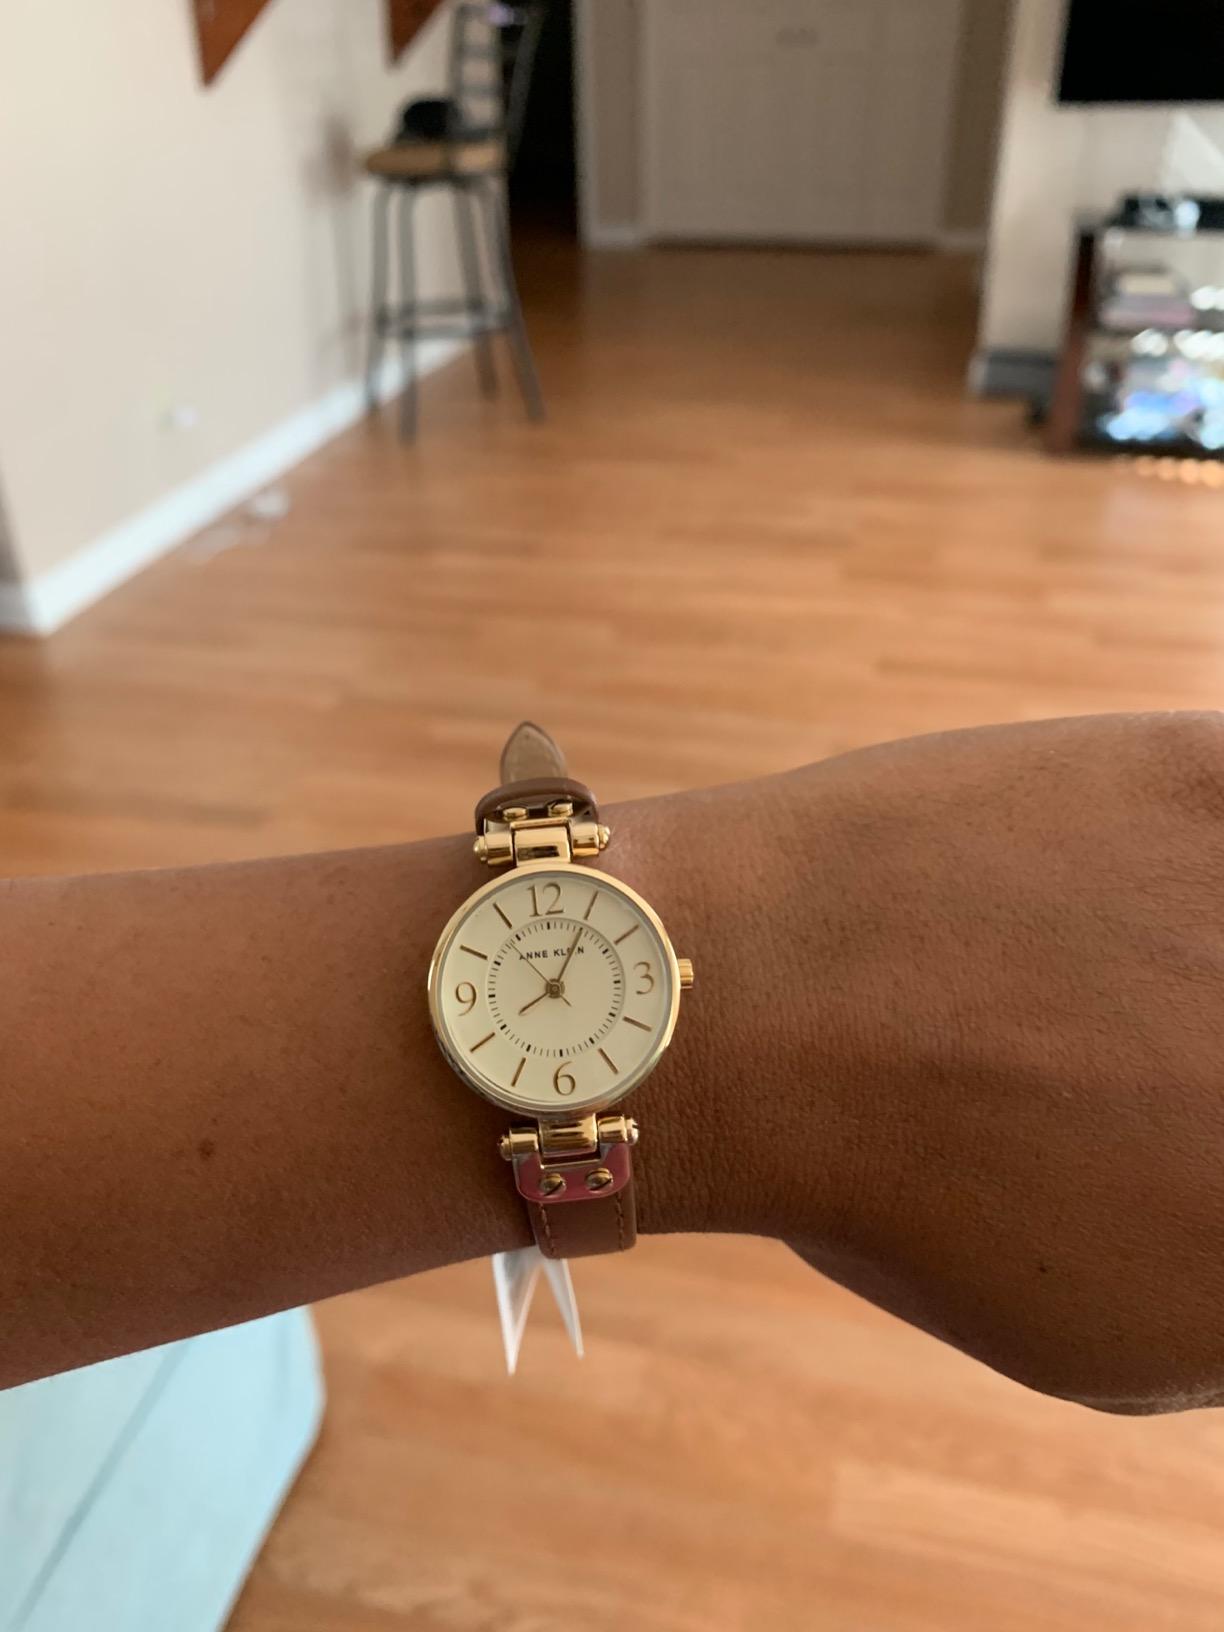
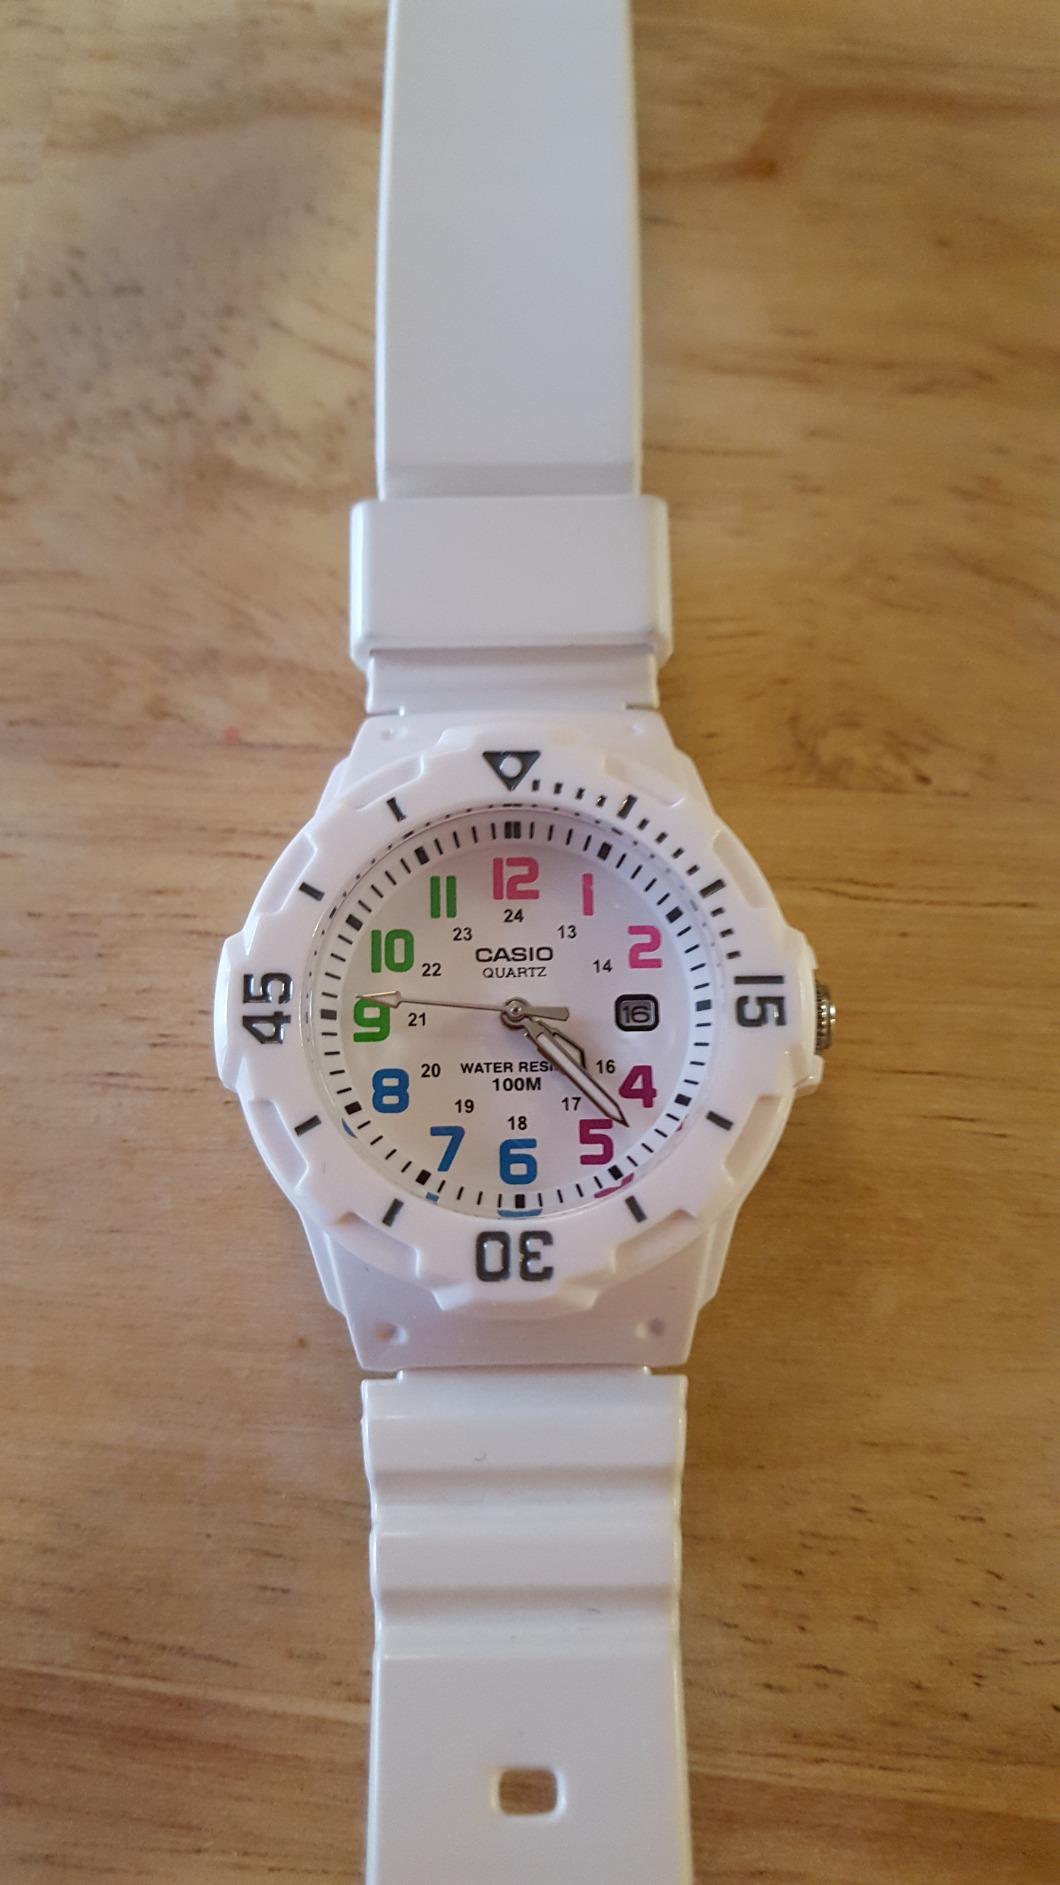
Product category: accessories_watch
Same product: no